Leaning Tower of Nevyansk

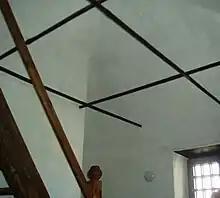
A corner of the "acoustic room", with some rebars of the tower seen

The brick used for the construction of the tower was made from fired clay that incorporated the colors of lime and egg white, the tower's tented roof was the first cast iron cupola in the world, consisting of a metal carcass and outer shell. The second time this technique was applied, about 100 years later, was during the reconstruction of the Mainz Cathedral in Germany in 1826, and the third time it was used in the dome of Saint Isaac's Cathedral in St. Petersburg, built in the 1840s.